Wardrobe stylist

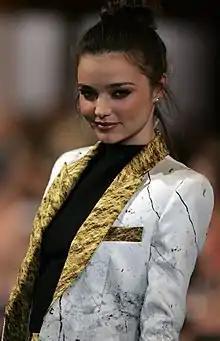
Supermodel Miranda Kerr, in Sydney in 2013, has a team of professionals working on her overall appearance, including hair and makeup experts, as well as a wardrobe stylist to select apparel for public appearances.

A wardrobe stylist, also fashion stylist, is a consultant (or person) who selects the clothing for published editorial features, print or television advertising campaigns, music videos, concert performances, and any public appearances made by celebrities, models or other public figures. Stylists are often part of a larger creative team assembled by the client, collaborating with the fashion designer, photographer/director, hair stylist, and makeup artist to put together a particular look or theme for the specific project. A wardrobe stylist can also be referred to as a fashion stylist, fashion editor, or celebrity stylist. According to one source, "Stylists are the people who push each celebrity to make the best dressed list." Stylists also assist with editorial photo shoots.